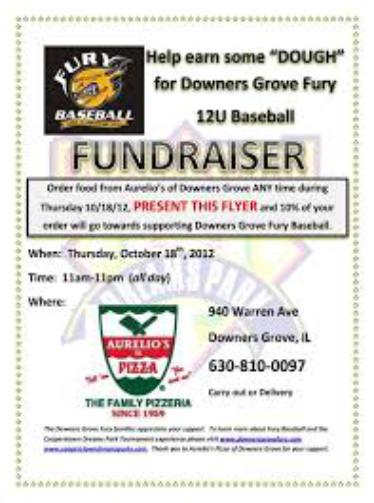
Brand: Aurelio's Pizza
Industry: Food